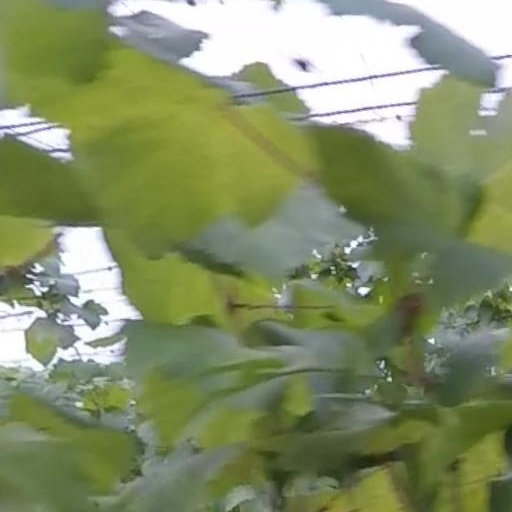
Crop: grape